Greater Columbus Convention Center

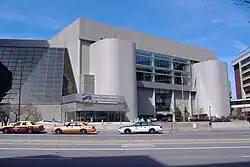
Battelle Hall, part of the Ohio Center portion

The convention center was conceived in 1969 as a way for the City of Columbus to generate economic revenue by hosting events and revitalize the downtown area after a period of decline. Voters approved a $6 million bond in 1971 to purchase which was the site of the first Union Station in the world. Construction was later delayed as the city secured the land, demolished the arcade of Union Station, and changed the building's plans. The station's demolition faced criticism from agencies and the public, with little to no news of the demolition publicized until it occurred, and the demolition followed improper procedures. Funding construction remained an issue and Battelle Memorial Institute stepped in with a large donation and appointed Batelle official Clyde Tipton Jr. to lead the project.